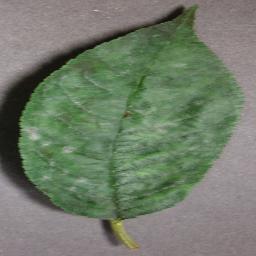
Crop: cherry
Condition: (including_sour)_powdery_mildew